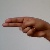
The image shows a hand gesture representing the letter 'H' in Indian Sign Language.